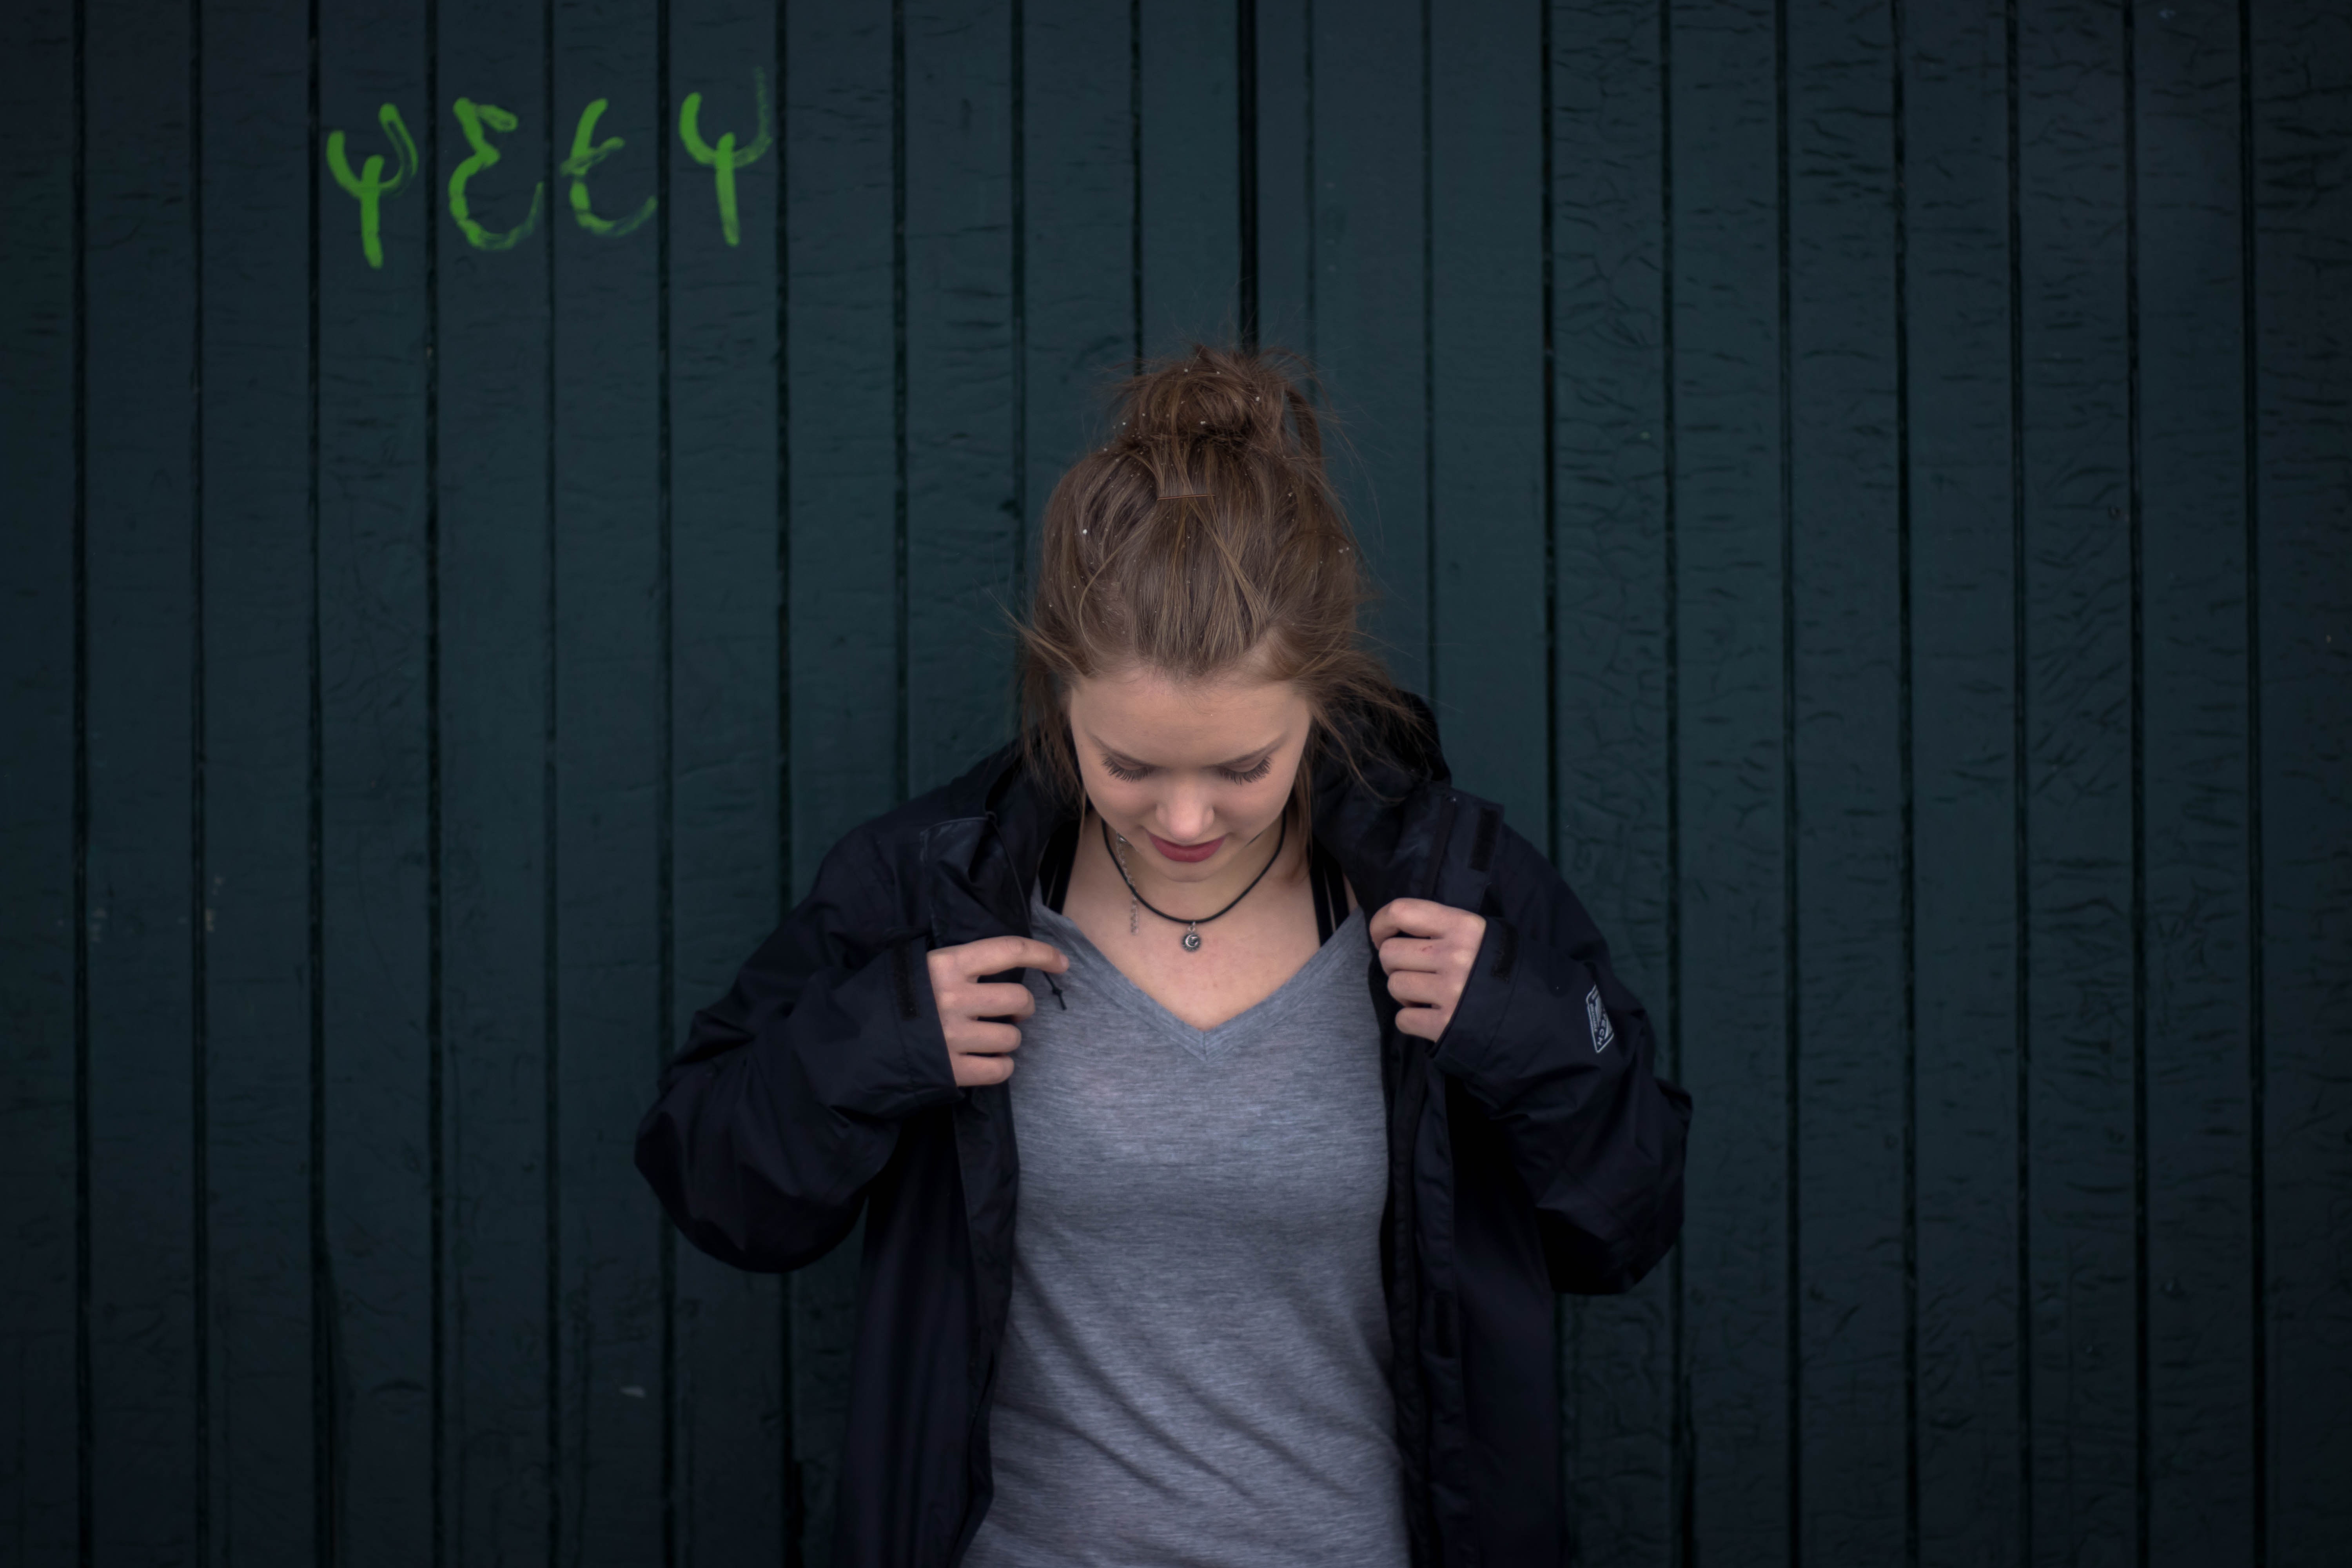
face, head, arm, shoulder, cheek, blond, fun, hand, photography, smile, flash photography, finger, muscle, gesture, neck, t shirt